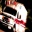
Label: ambulance